Haxby

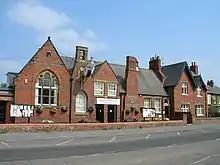
Haxby Memorial Hall

The 1881 Census records the population as 559. According to the 2001 Census, the parish had a population of 8,754, which reduced to 8,428 at the 2011 Census.